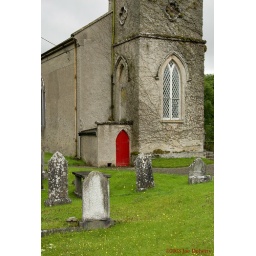
I like the repeating shapes in the gravestones, door and windows. This is on the road between Stonyford and Kilkenny.